Brigid's cross

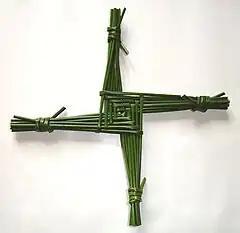
Brigid's cross

Brigid's cross or Brigit's cross ("Crosóg Bhríde" or "Bogha Bhríde") is a small variant of the Christian cross often woven from straw or rushes. It appears in many different shapes; the earliest designs were simple Christian Latin or Greek crosses, but the most popular modern iteration features a woven diamond or lozenge in the centre. The cross is named for the Christian saint Brigid of Kildare.